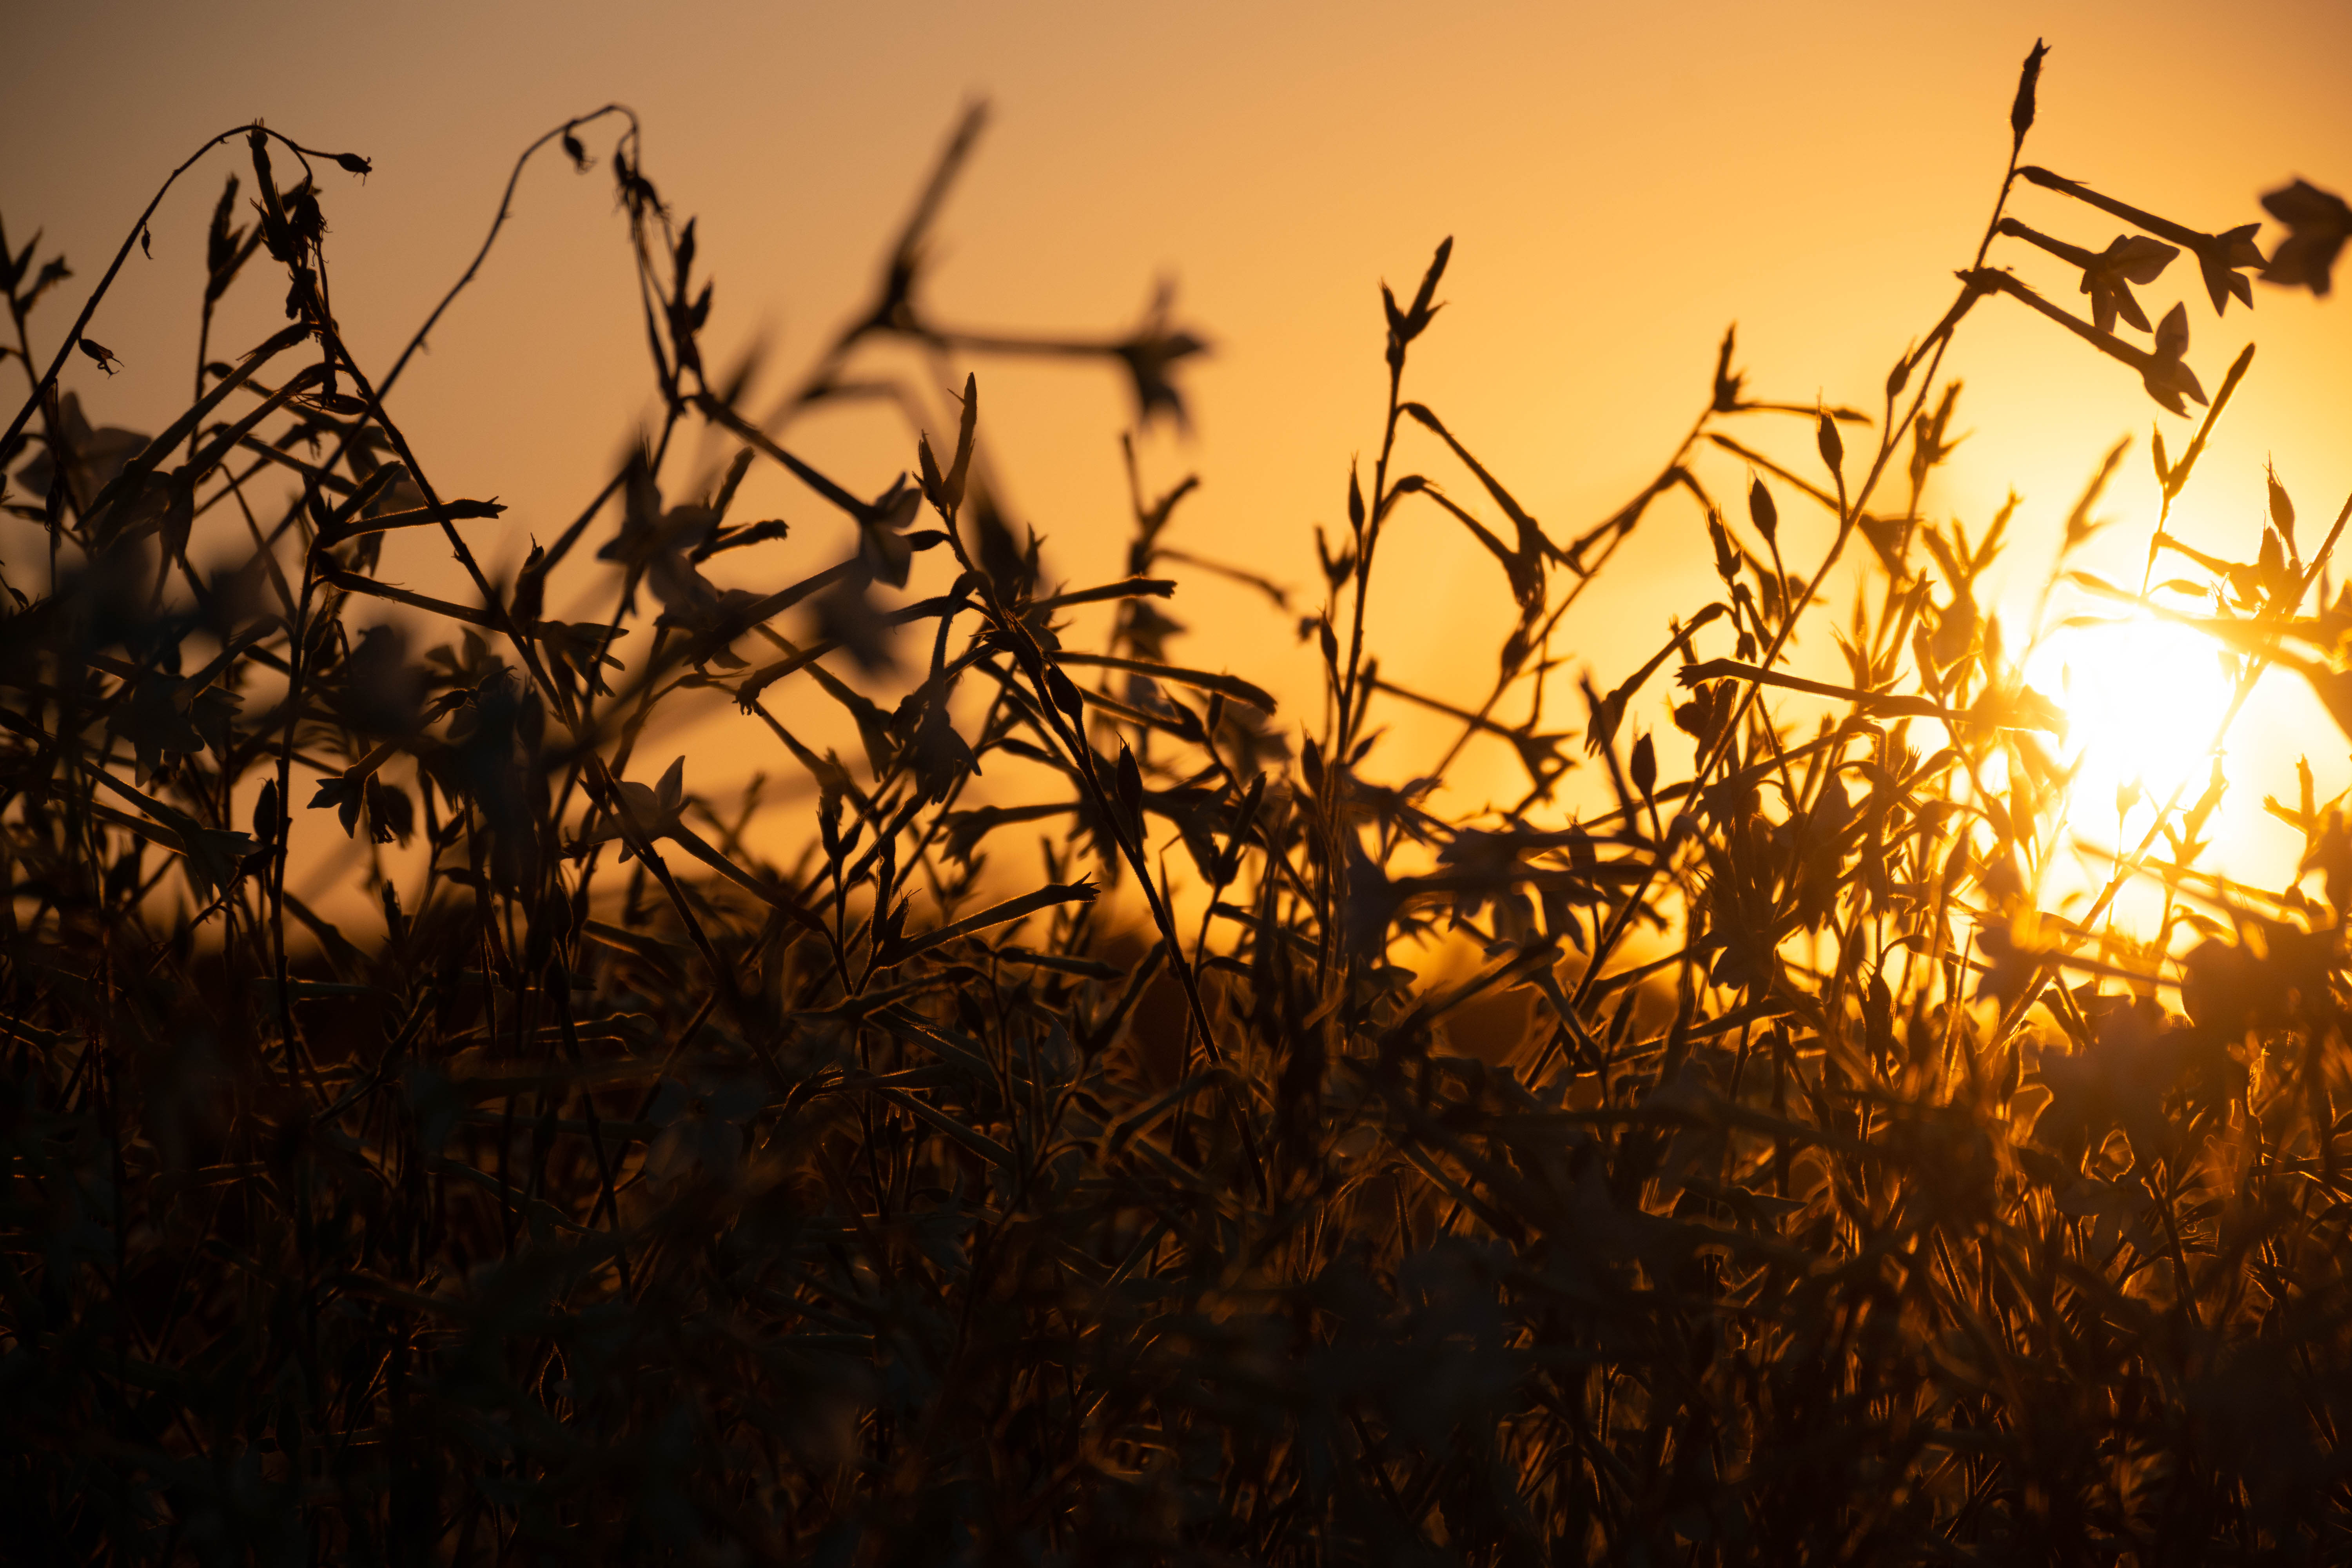
sunset, field, nature, landscape, sky, grass, flower, sun, countryside, green, sunshine, calm, horizon, hill, yellow, peaceful, colorful, grass family, afterglow, sunlight, sunrise, backlighting, plant, branch, evening, photography, twig, stock photography, heat, plant stem, wildlife, prairie, meadow, thorns, spines, and prickles